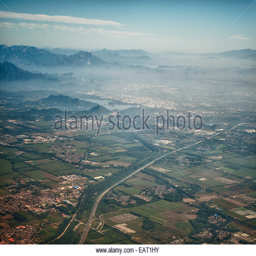
aerial view of the mountains and towns